Bubble Memories

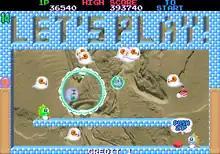
Unlike other "Bubble Bobble" games, players may create large bubbles that can capture several enemies at once.

One day, the twins Bubby and Bobby, intermarried with Bub and Bob, playing together to the tower where they live, are transformed into bubble-blowing dragons by the evil Dark Super Great Dragon that takes possession of the tower. The twins must climb the 80 floors of the tower to take seven colorful potions, free it from his clutches and regain their human forms.